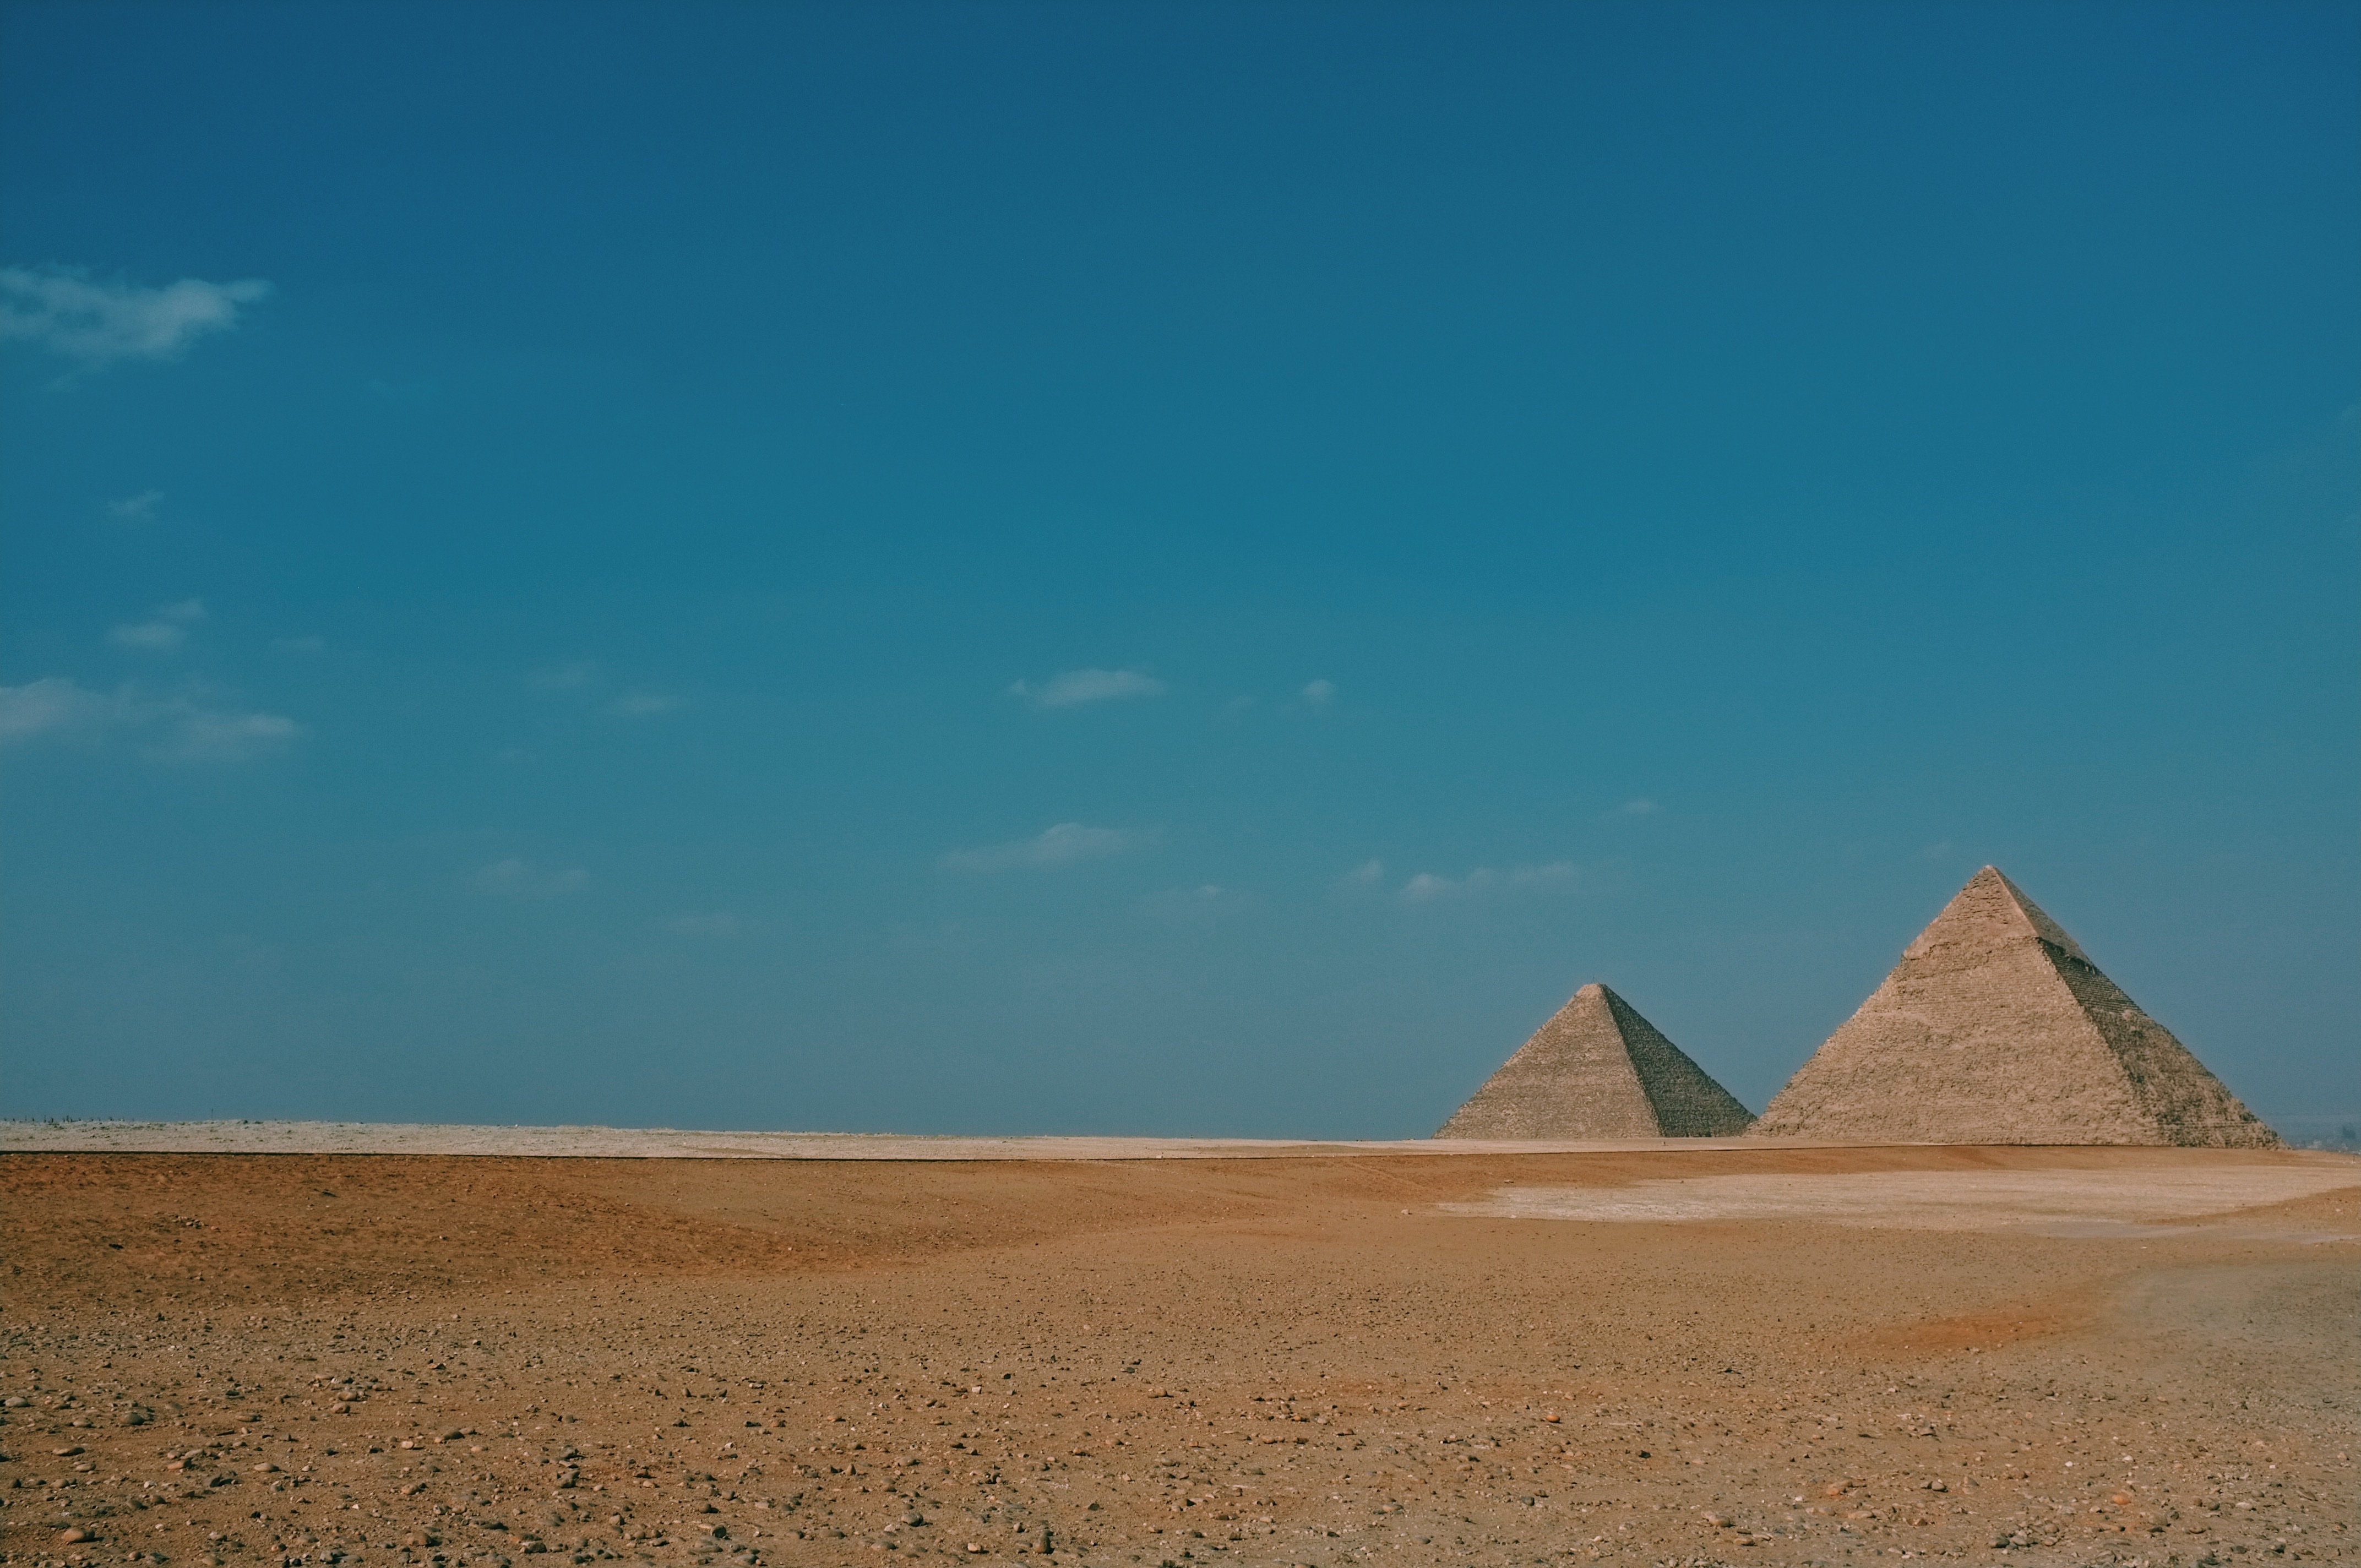
desert, natural environment, sand, pyramid, landmark, ecoregion, monument, landscape, sky, aeolian landform, sahara, geology, soil, erg, plain, historic site